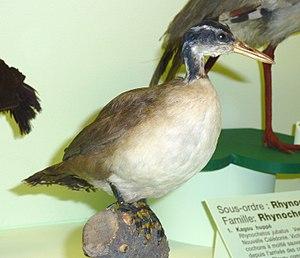
Grébifoulque d'Amérique (Heliornis fulica) Écriteau lié